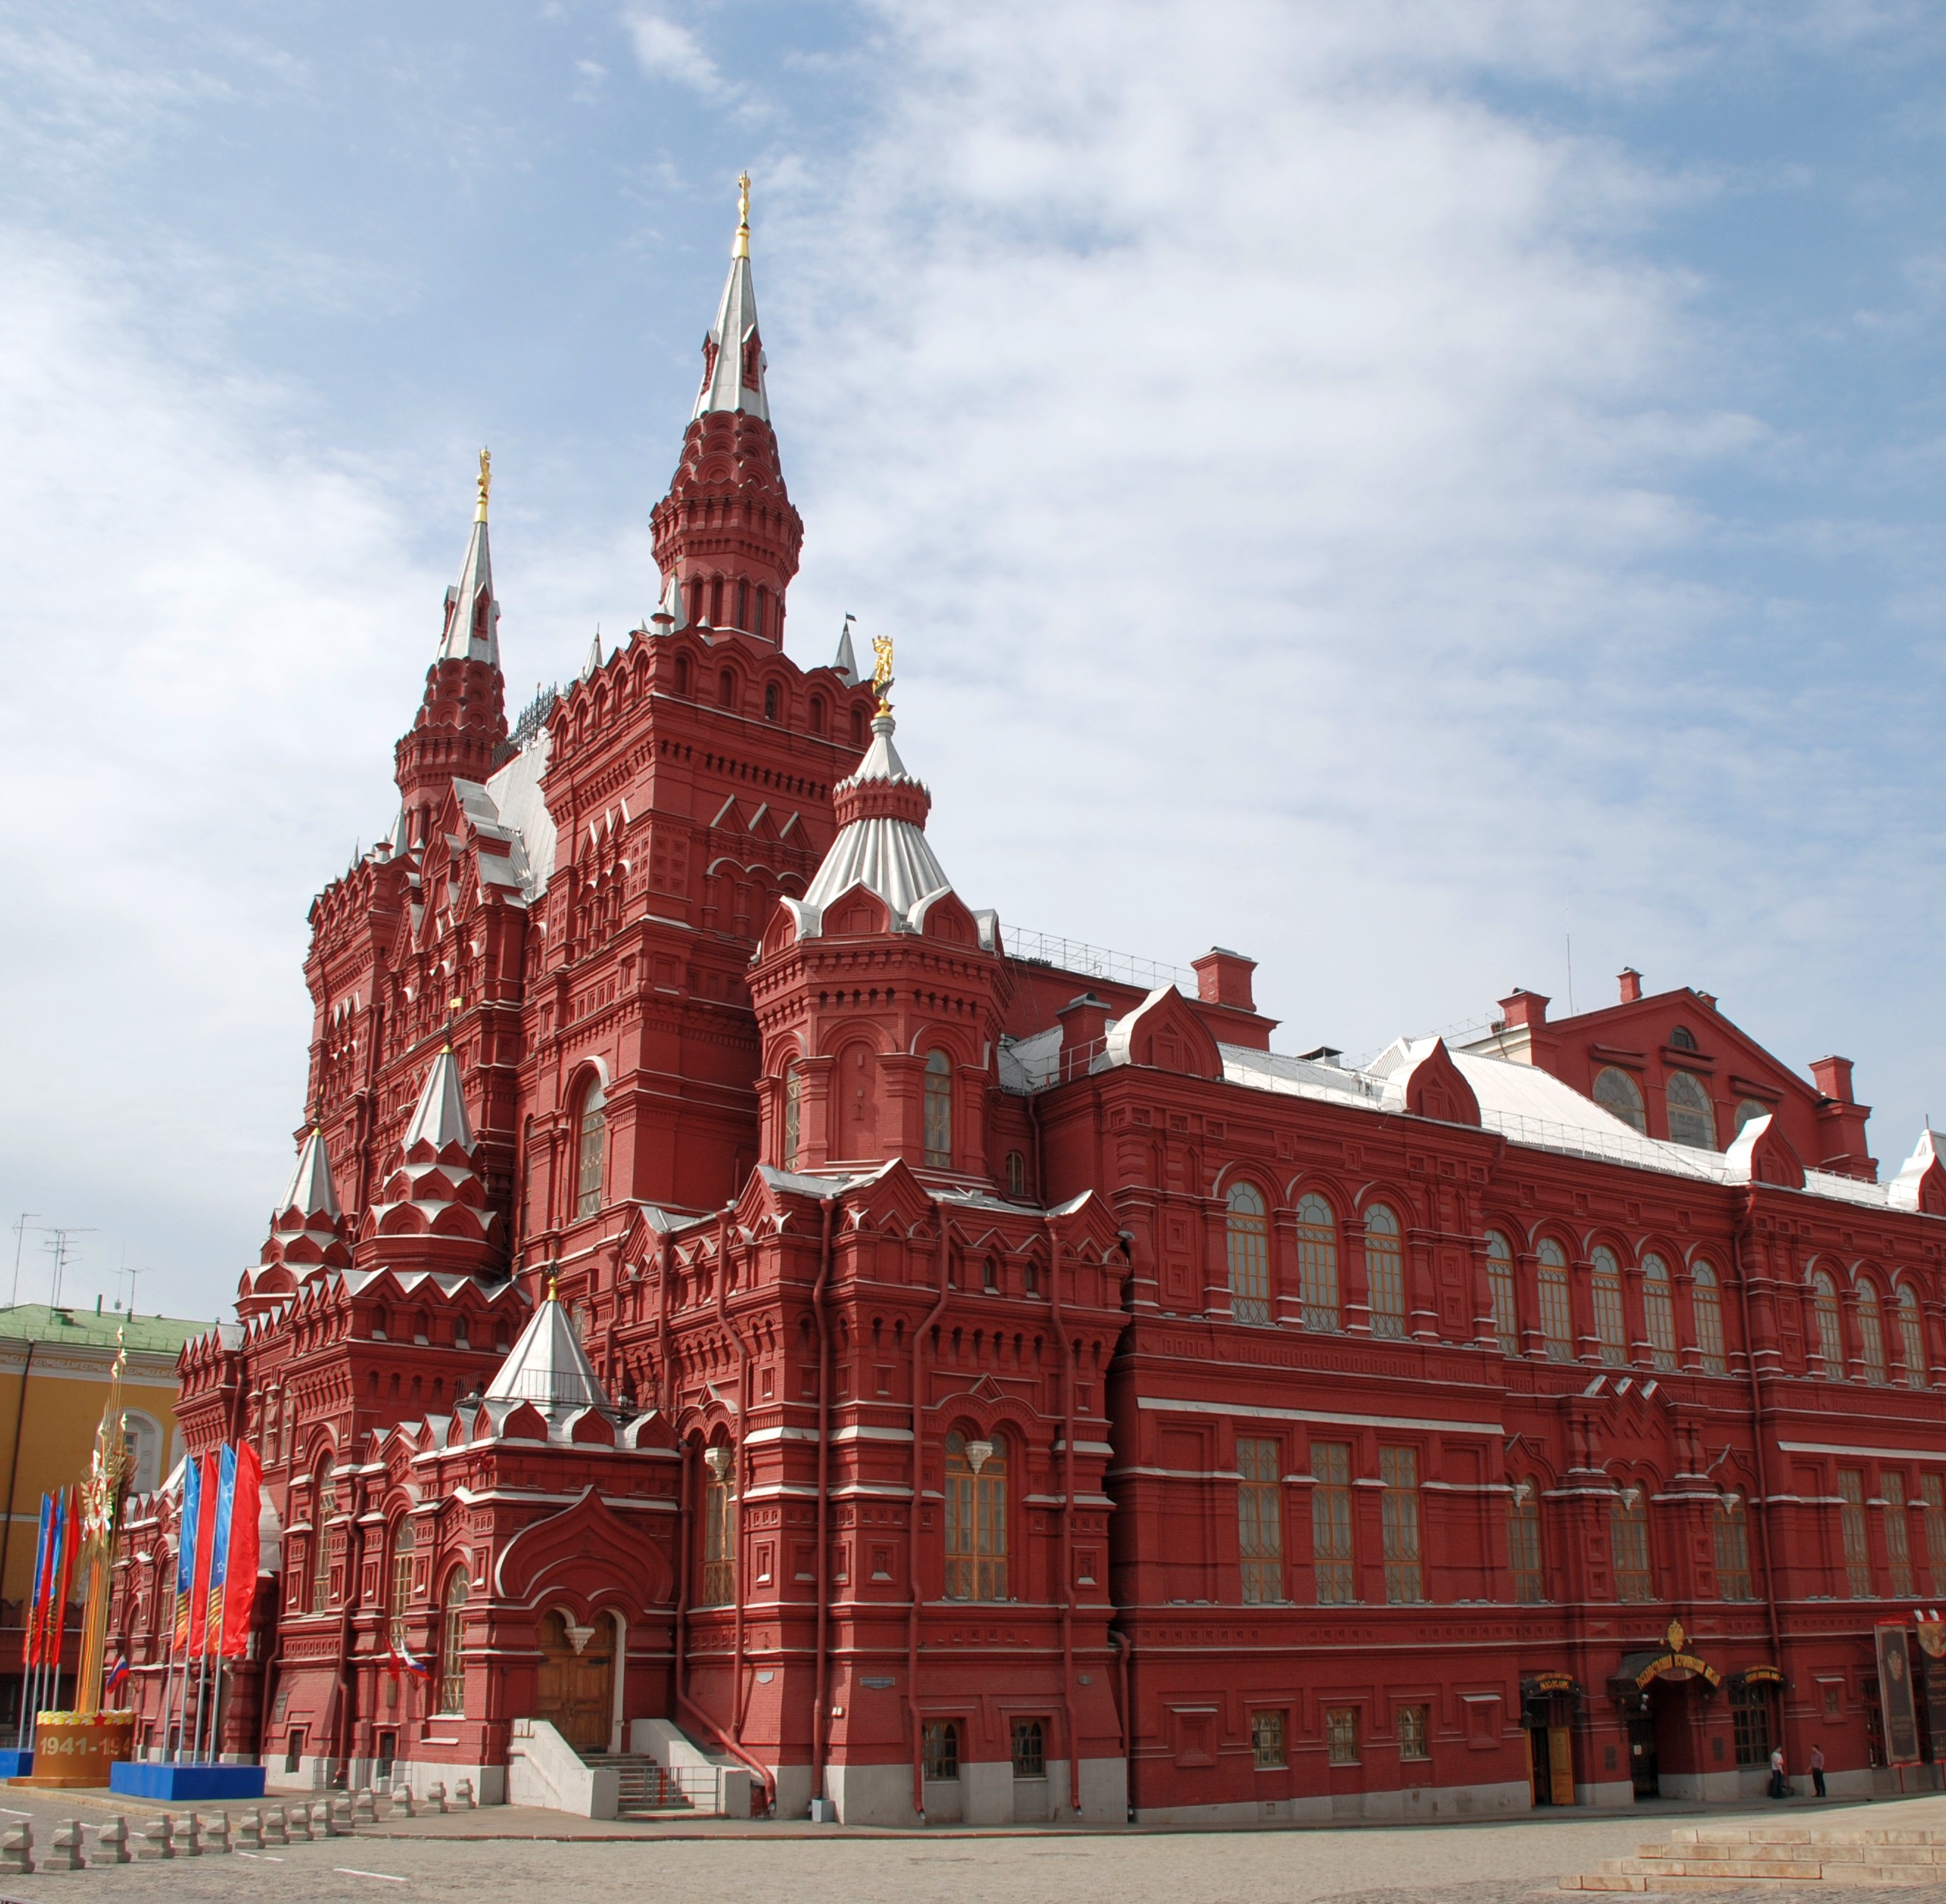
town, building, palace, city, cityscape, tower, landmark, facade, nikon, place of worship, temple, moscow, russia, d80, cityscapes, mywinners, moskau, nikond80, moscou, theperfectphotographer, blueribbonwinner, llovemypics, historic site